Human mating strategies

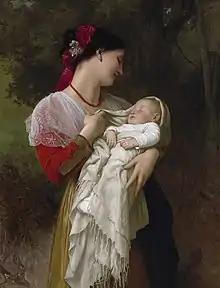
"Maternal Admiration" (1869) by William-Adolphe Bouguereau. Females have a higher minimal investment in offspring than males.

Research on human mating strategies is guided by the theory of sexual selection, and in particular, Robert Trivers' concept of parental investment. Trivers defined parental investment as "any investment by the parent in an individual offspring that increases the offspring's chance of surviving (and hence reproductive success) at the cost of the parent's ability to invest in other offspring." The support given to each offspring typically differs between the father and mother. Trivers posited that it is the differential parental investment between males and females that drives the process of sexual selection. In turn, sexual selection leads to the evolution of sexual dimorphism in mate choice, competitive ability, and courtship displays (see secondary sex characteristics).